SF8

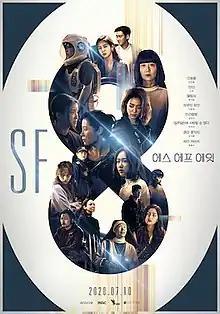
Promotional poster

SF8 is a South Korean science fiction anthology television series. It is a movie-drama crossover project between MBC, the Directors Guild of Korea, the OTT platform and the production company Soo Film. The director's cuts of all episodes were released on Wavve on July 10, 2020 while MBC TV aired one episode a week from August 14 to October 9, 2020.